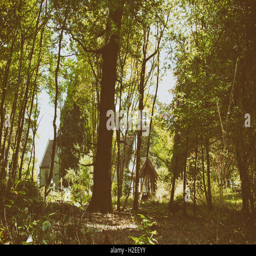
church surrounded by trees in the woods